2014 Winter Olympics torch relay

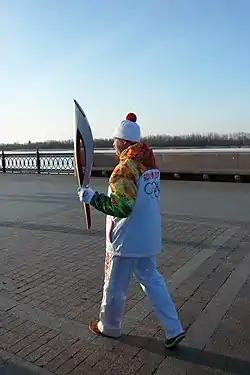
Torchbearer in Astrakhan

The 2014 Winter Olympics torch relay was run from October 7, 2013, 123 days prior to the Sochi 2014 Winter Olympics, until February 7, 2014, the day of the opening ceremony at Sochi. In Russia the relay traveled from Moscow to Sochi through 2,900 towns and villages across all 83 federal subjects of Russia by foot, car, train, plane, and "troika" for over 65,000 km of journey. The event became the longest relay in Winter Olympics history.